Darryl Strawberry

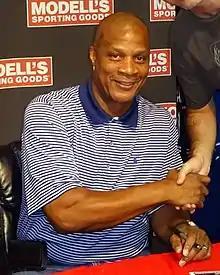
Strawberry in 2016

Darryl Eugene Strawberry Sr. (born March 12, 1962) is an American former professional baseball right fielder who played 17 seasons in Major League Baseball (MLB). Throughout his career, Strawberry was one of the most feared sluggers in the sport, known for his prodigious home runs and his intimidating presence in the batter's box with his frame and his long, looping swing that elicited comparisons to Ted Williams.